Roy Hay (musician)

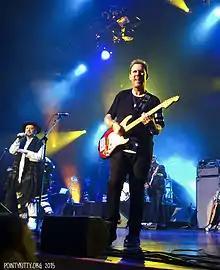
Hay performing in September 2015

Roy Ernest Hay (born 12 August 1961) is an English singer, songwriter, composer and musician. He is best known as the lead guitarist, keyboardist, and backing vocalist of the pop/new wave band Culture Club. Hay, a trained pianist since the age of five, replaced founding member Johnny Suede in 1981. Some of Hay's musical influences were Stevie Wonder, The Isley Brothers and Led Zeppelin. Before his involvement with Culture Club, Hay was a hairdresser in his native Essex.